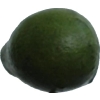
Label: green_avocado